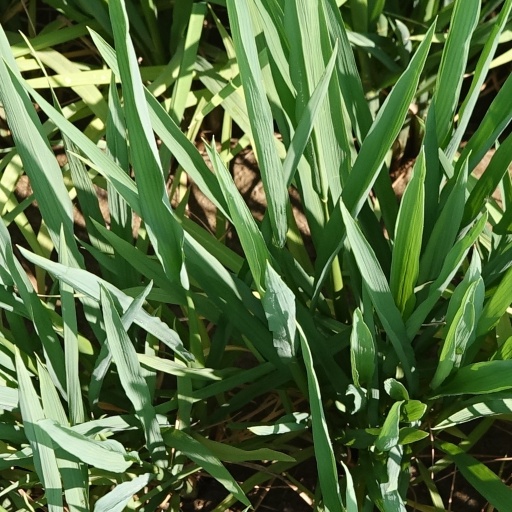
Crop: rice